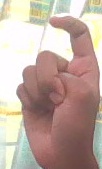
ASL sign: X